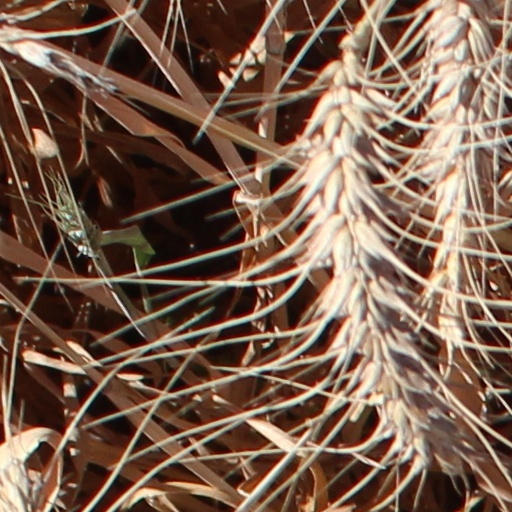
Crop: wheat